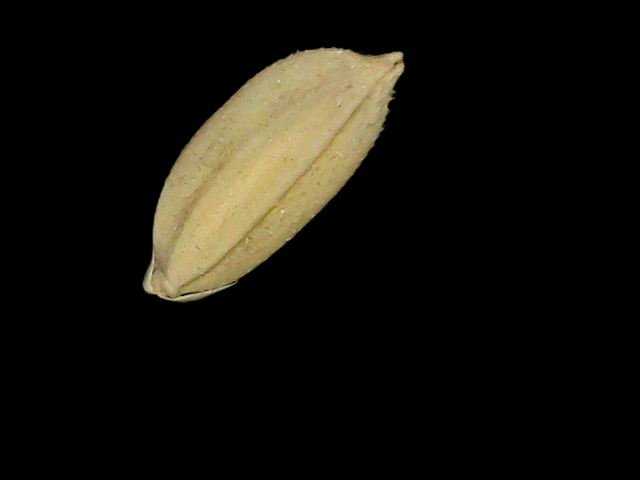
Rice variety: Bd52